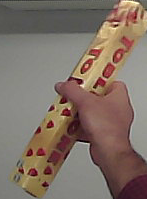
Product: toblerone_white